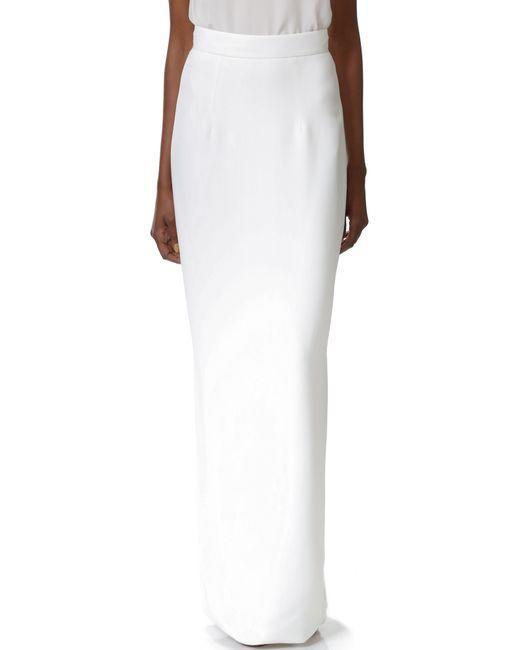
zehenhöhe langer weißer Damenrock